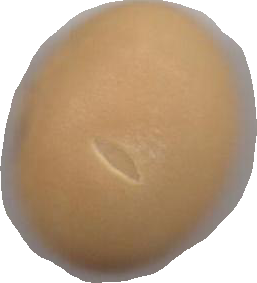
Variety: Grobogan